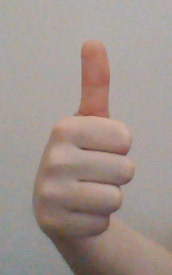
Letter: aleff